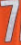
Number: 7